Barbro Holmberg

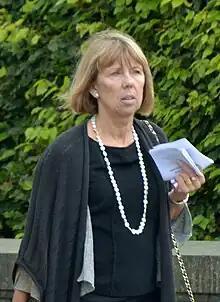
Holmberg in September 2012

Barbro Holmberg (born 7 April 1952) is a Swedish Social Democratic politician. On 10 October 2003 she was appointed Minister for Migration and Asylum Policy in the Swedish Government. As a consequence of the change of government following the 2006 government election, she left office on 6 October 2006, and in 2008 she was appointed the governor of Gävleborg County.